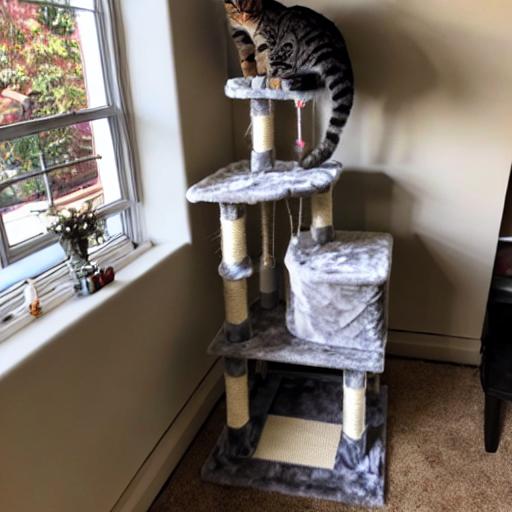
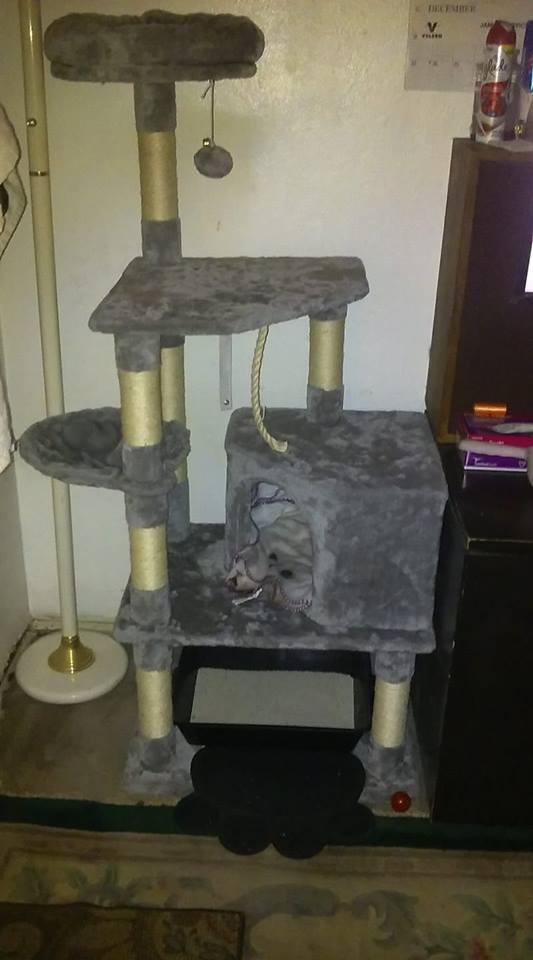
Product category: items_cat tree
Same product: no